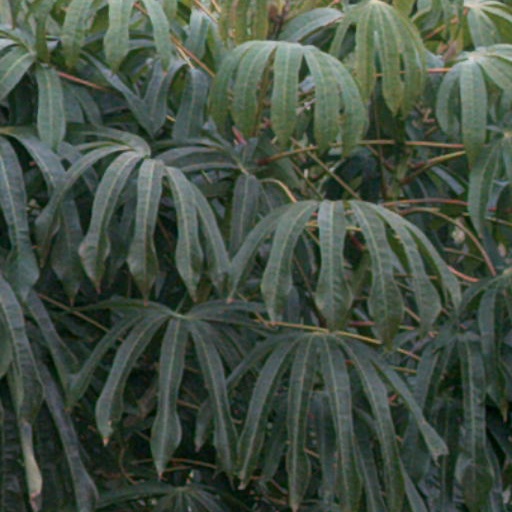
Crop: cassava